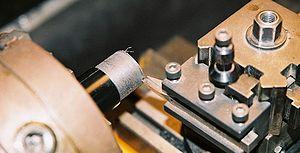
Le chariotage est une opération consistant à usiner sur un tour un cylindre d'un certain diamètre par déplacement de l'outil de coupe suivant un axe parallèle à l'axe de rotation de la pièce.
L'usinage est une famille de procédés de fabrication de pièces par enlèvement de copeaux. Le principe de l'usinage est d'enlever de la matière de façon à donner à la pièce brute la forme et les dimensions voulues, à l'aide d'une machine-outil. Par cette technique, on obtient des pièces d'une grande précision.